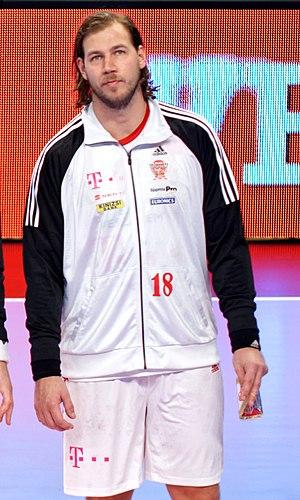
Rencontre de phase de groupe entre le PSG et Veszprem